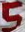
Number: 5